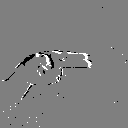
ASL letter: h